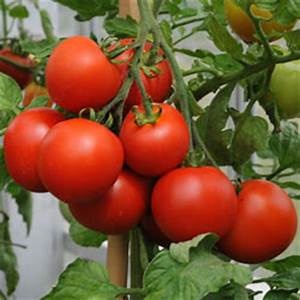
Label: tomato